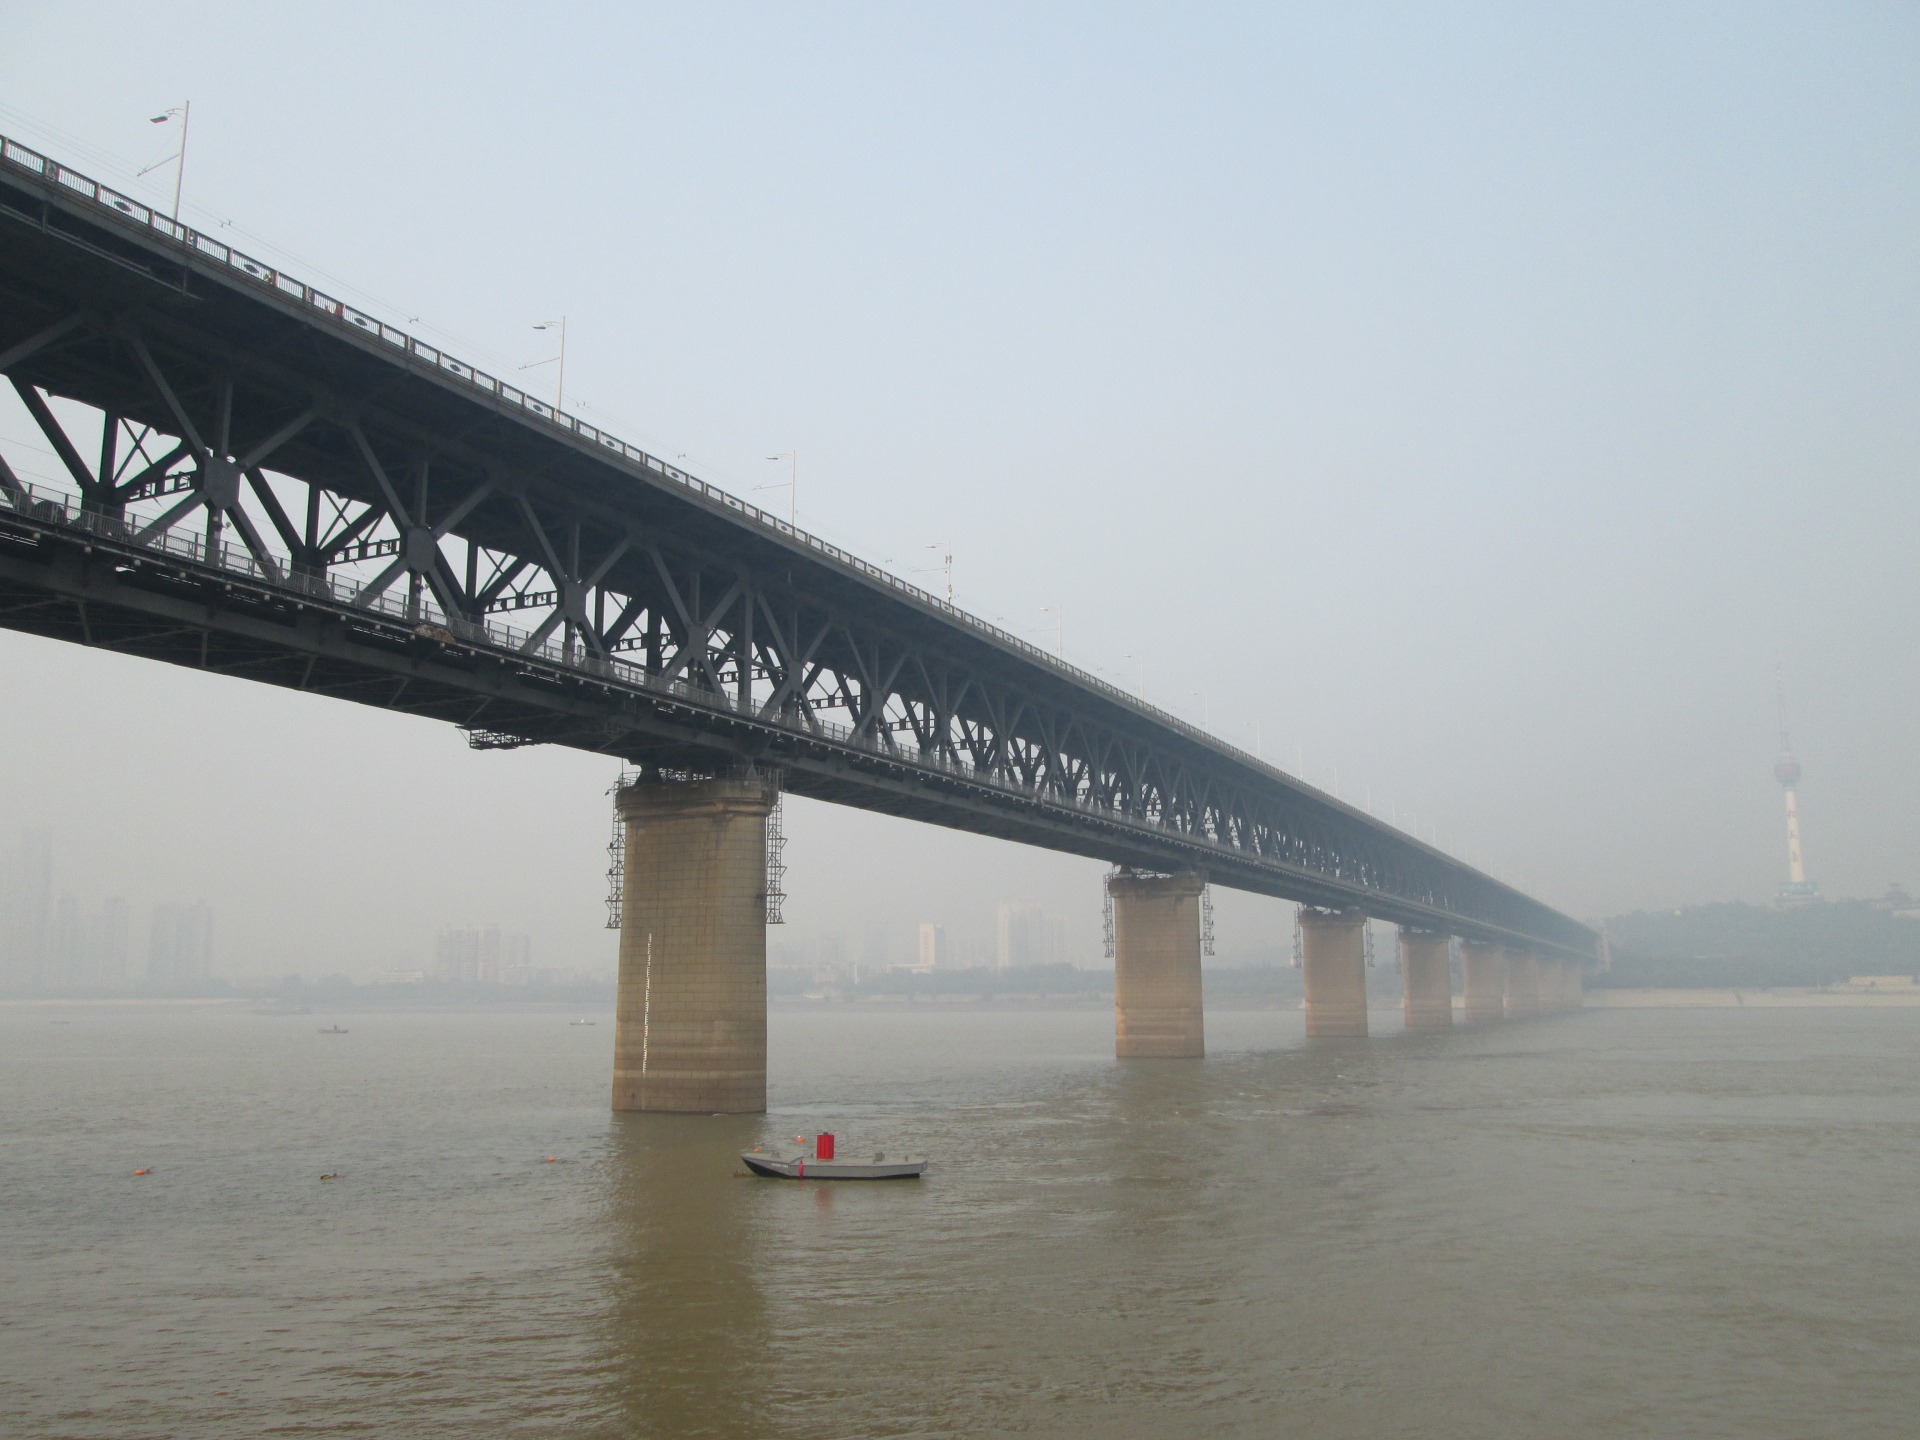
bridge, building, river, the yangtze river, atmospheric phenomenon, nonbuilding structure, wuhan yangtze river bridge